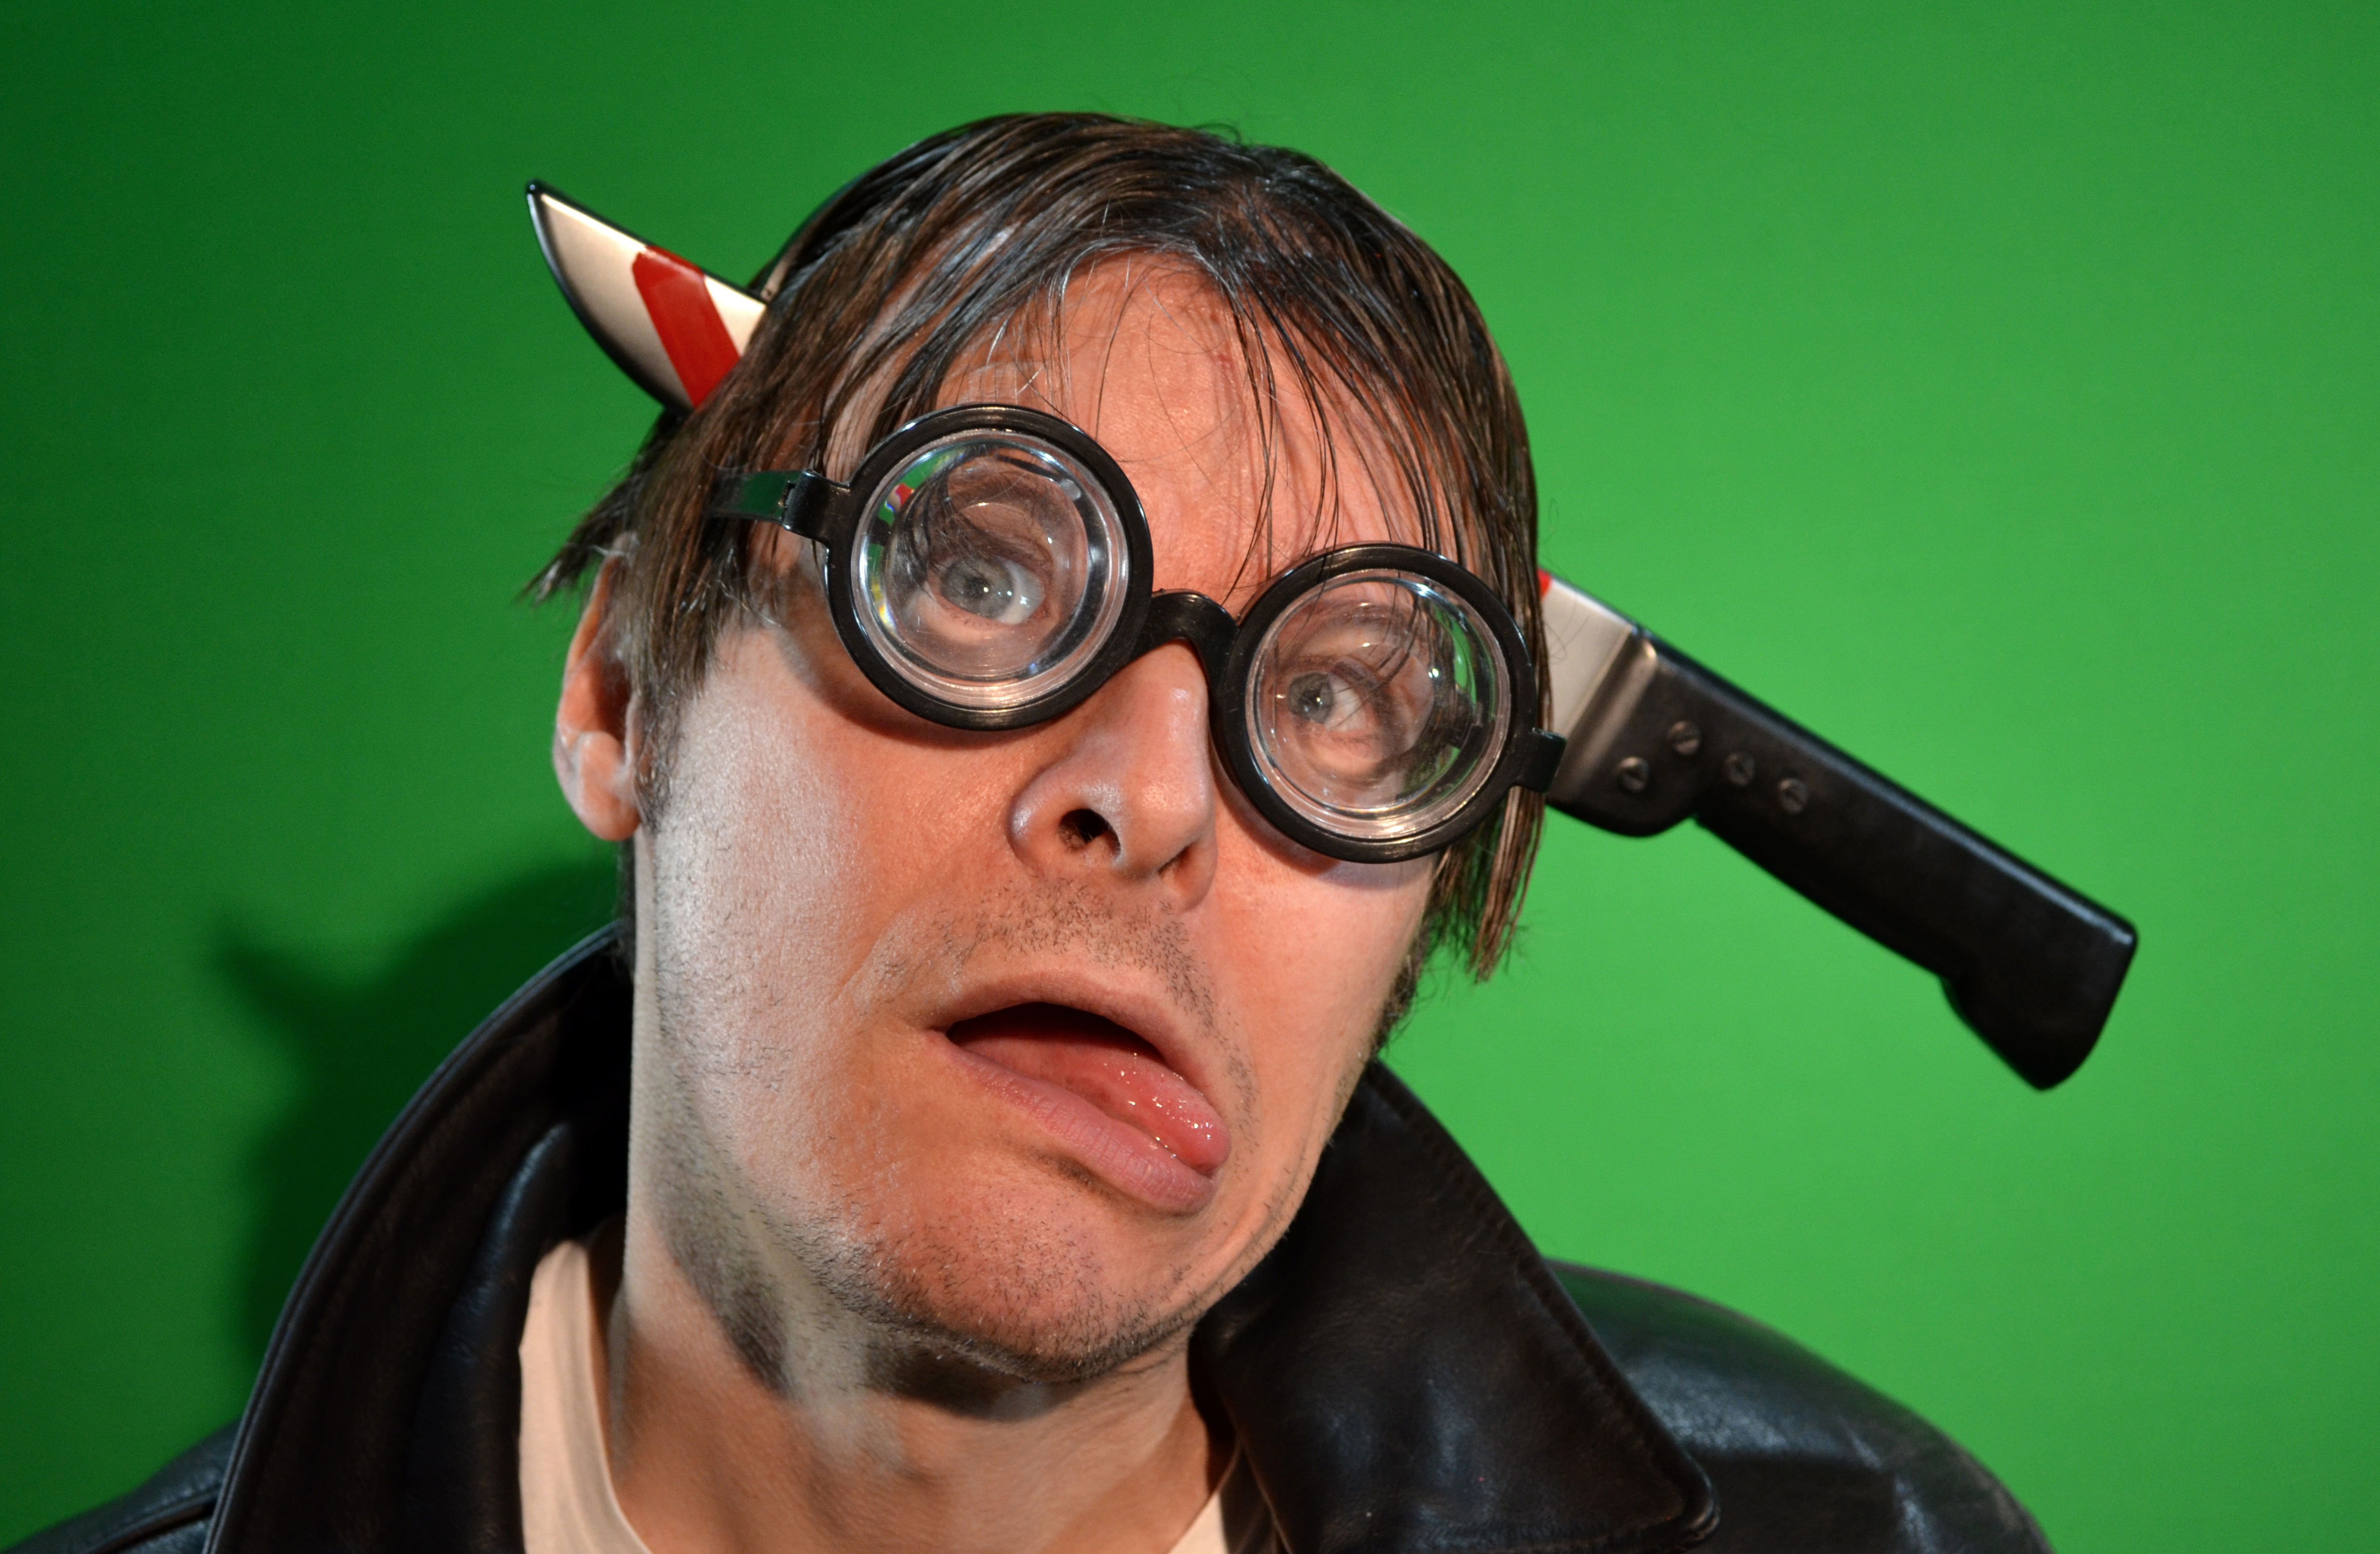
man, hair, mystical, portrait, halloween, clothing, black, dead, knife, close up, face, scary, fear, sunglasses, eye, glasses, head, beast, eyewear, funny, humor, weird, creepy, horror, nightmare, costume, scare, evil, existence, threat, comedy, frightening, undead, sense, existential angst, facial hair, vision care